Jean Parisot de Valette

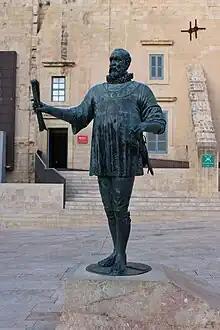
Pjazza Jean de Valette, Valletta.

La Valette is well known for being the Grandmaster who won the Great Siege and founded Valletta. A street in the town of Naxxar as well as the flagship of Virtu Ferries are both named after him. La Valette was also featured on Maltese stamps, coins, banknotes and telecards a number of times.